Siege of Avignon (1226)

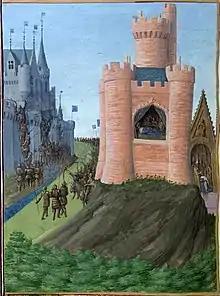
Siege of Avignon (left) and death of Louis VIII (right). By Jean Fouquet, 15th century.

The siege of Avignon was the principal military action of the Albigensian Crusade of 1226. King Louis VIII of France besieged the town of Avignon, which lay within the Holy Roman Empire, from 10 June until 9 September, when it surrendered on terms.